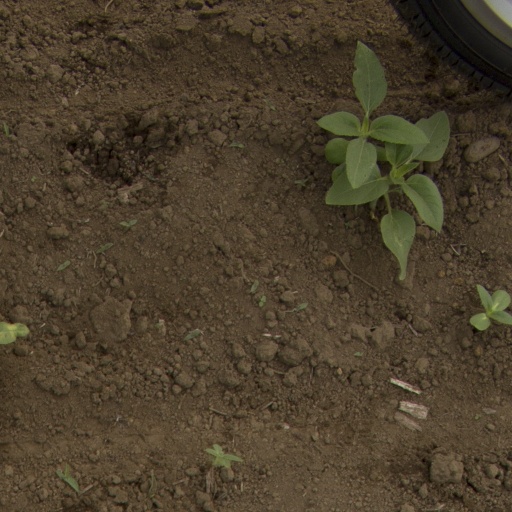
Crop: Jerusalem artichoke